Jōmon Sugi

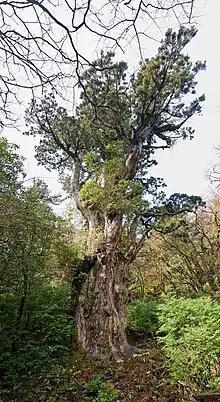
Jōmon Sugi, located on the island of Yakushima, is the oldest and largest specimen of "Cryptomeria japonica".

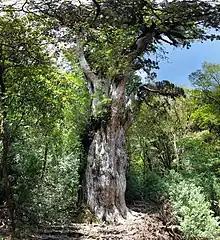
Jōmon Sugi stands tall and has a volume of approximately .

Jōmon Sugi is located on the north face of Mount Miyanoura, the highest peak on Yakushima, at an elevation of . Discovery of the tree in 1968 "sparked moves to protect the forests" of Yakushima and gave rise to the island's tourist industry, which today comprises more than half of its economy.